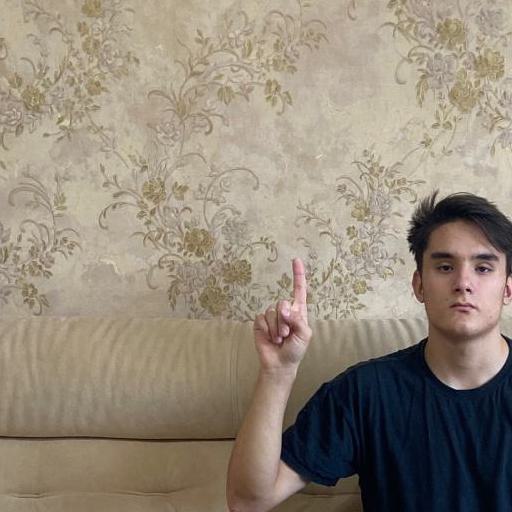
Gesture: one